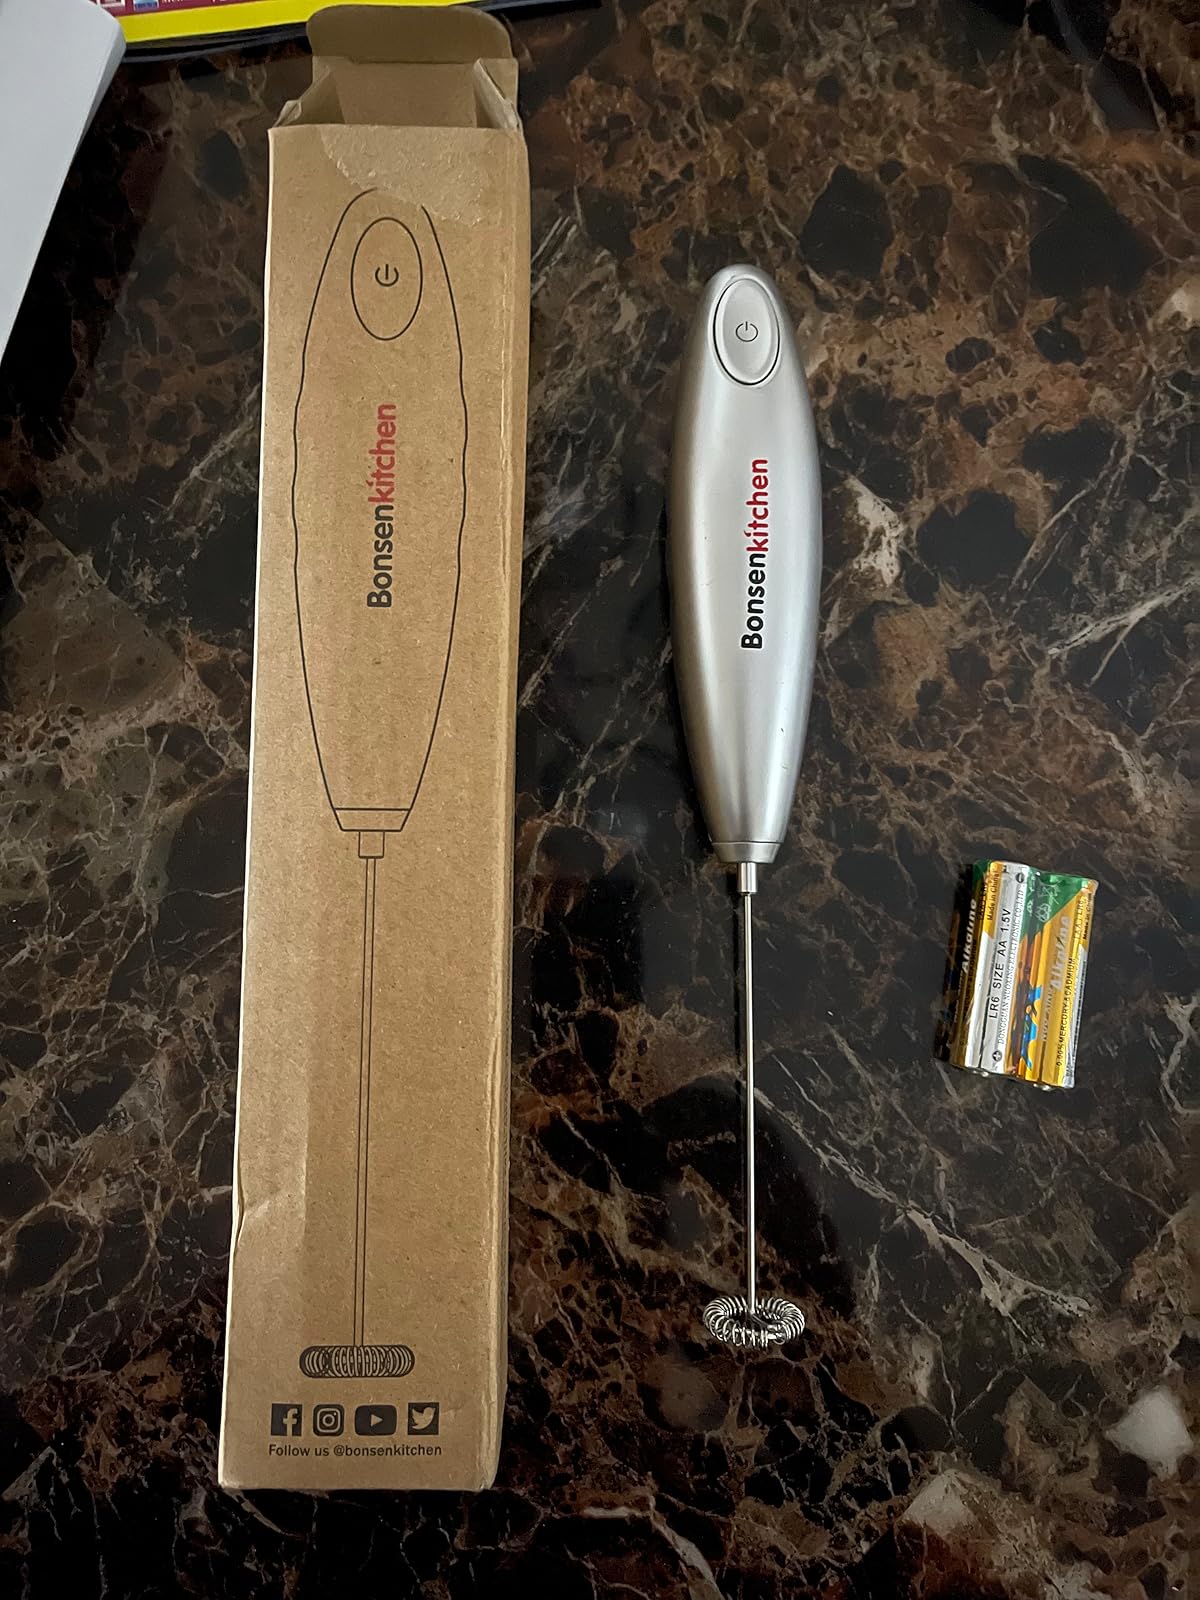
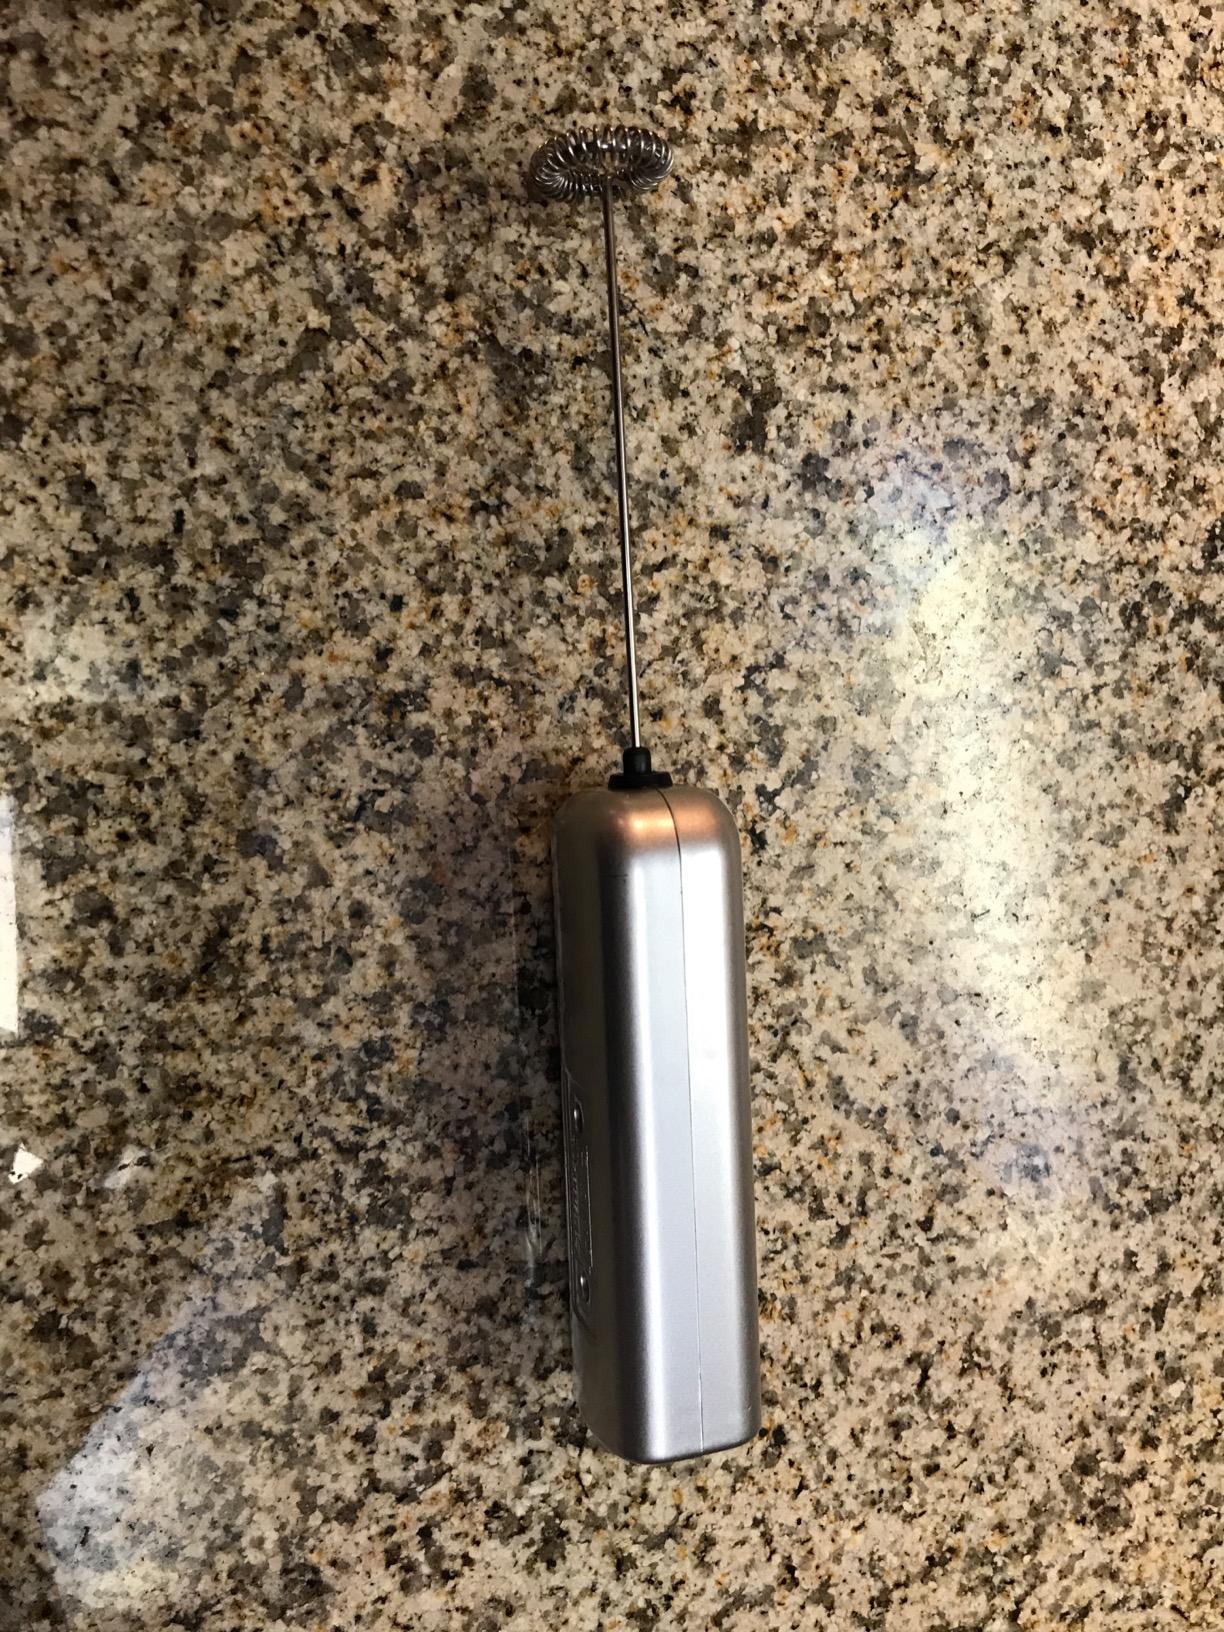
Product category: items_mixer
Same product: no